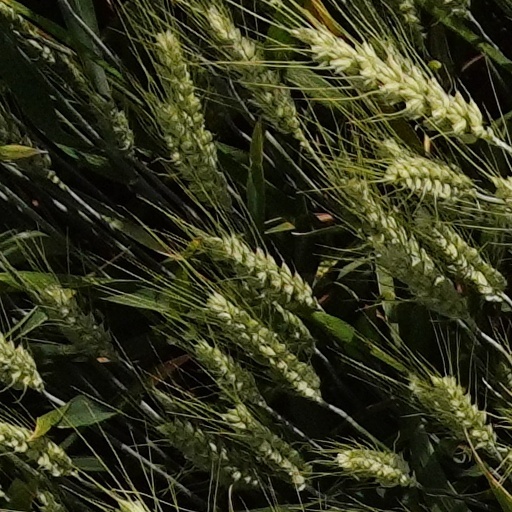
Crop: wheat